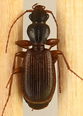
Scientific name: Cymindis neglecta
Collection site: Bartlett Experimental Forest NEON (BART), plot BART_066